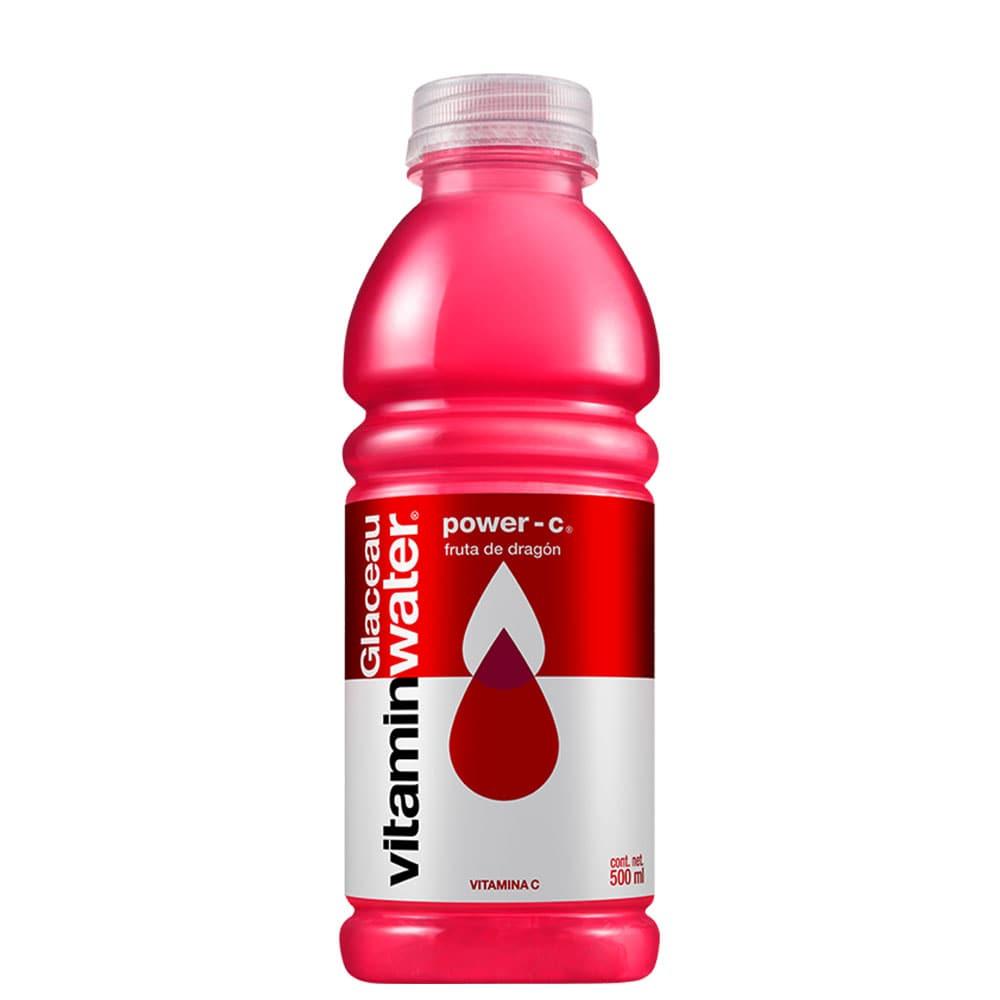
A Vitamainwater power-C dragonfruit flavor water in a 500-milliliters plastic bottle